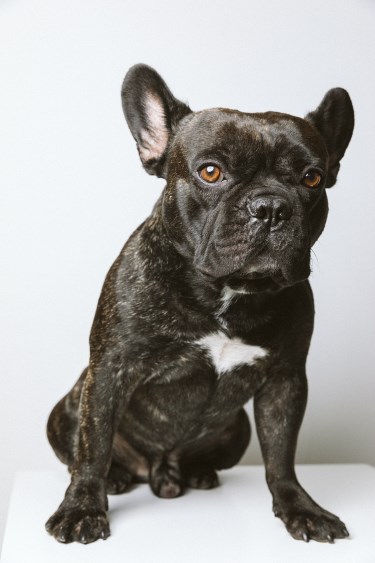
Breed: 1121-n000002-French_bulldog